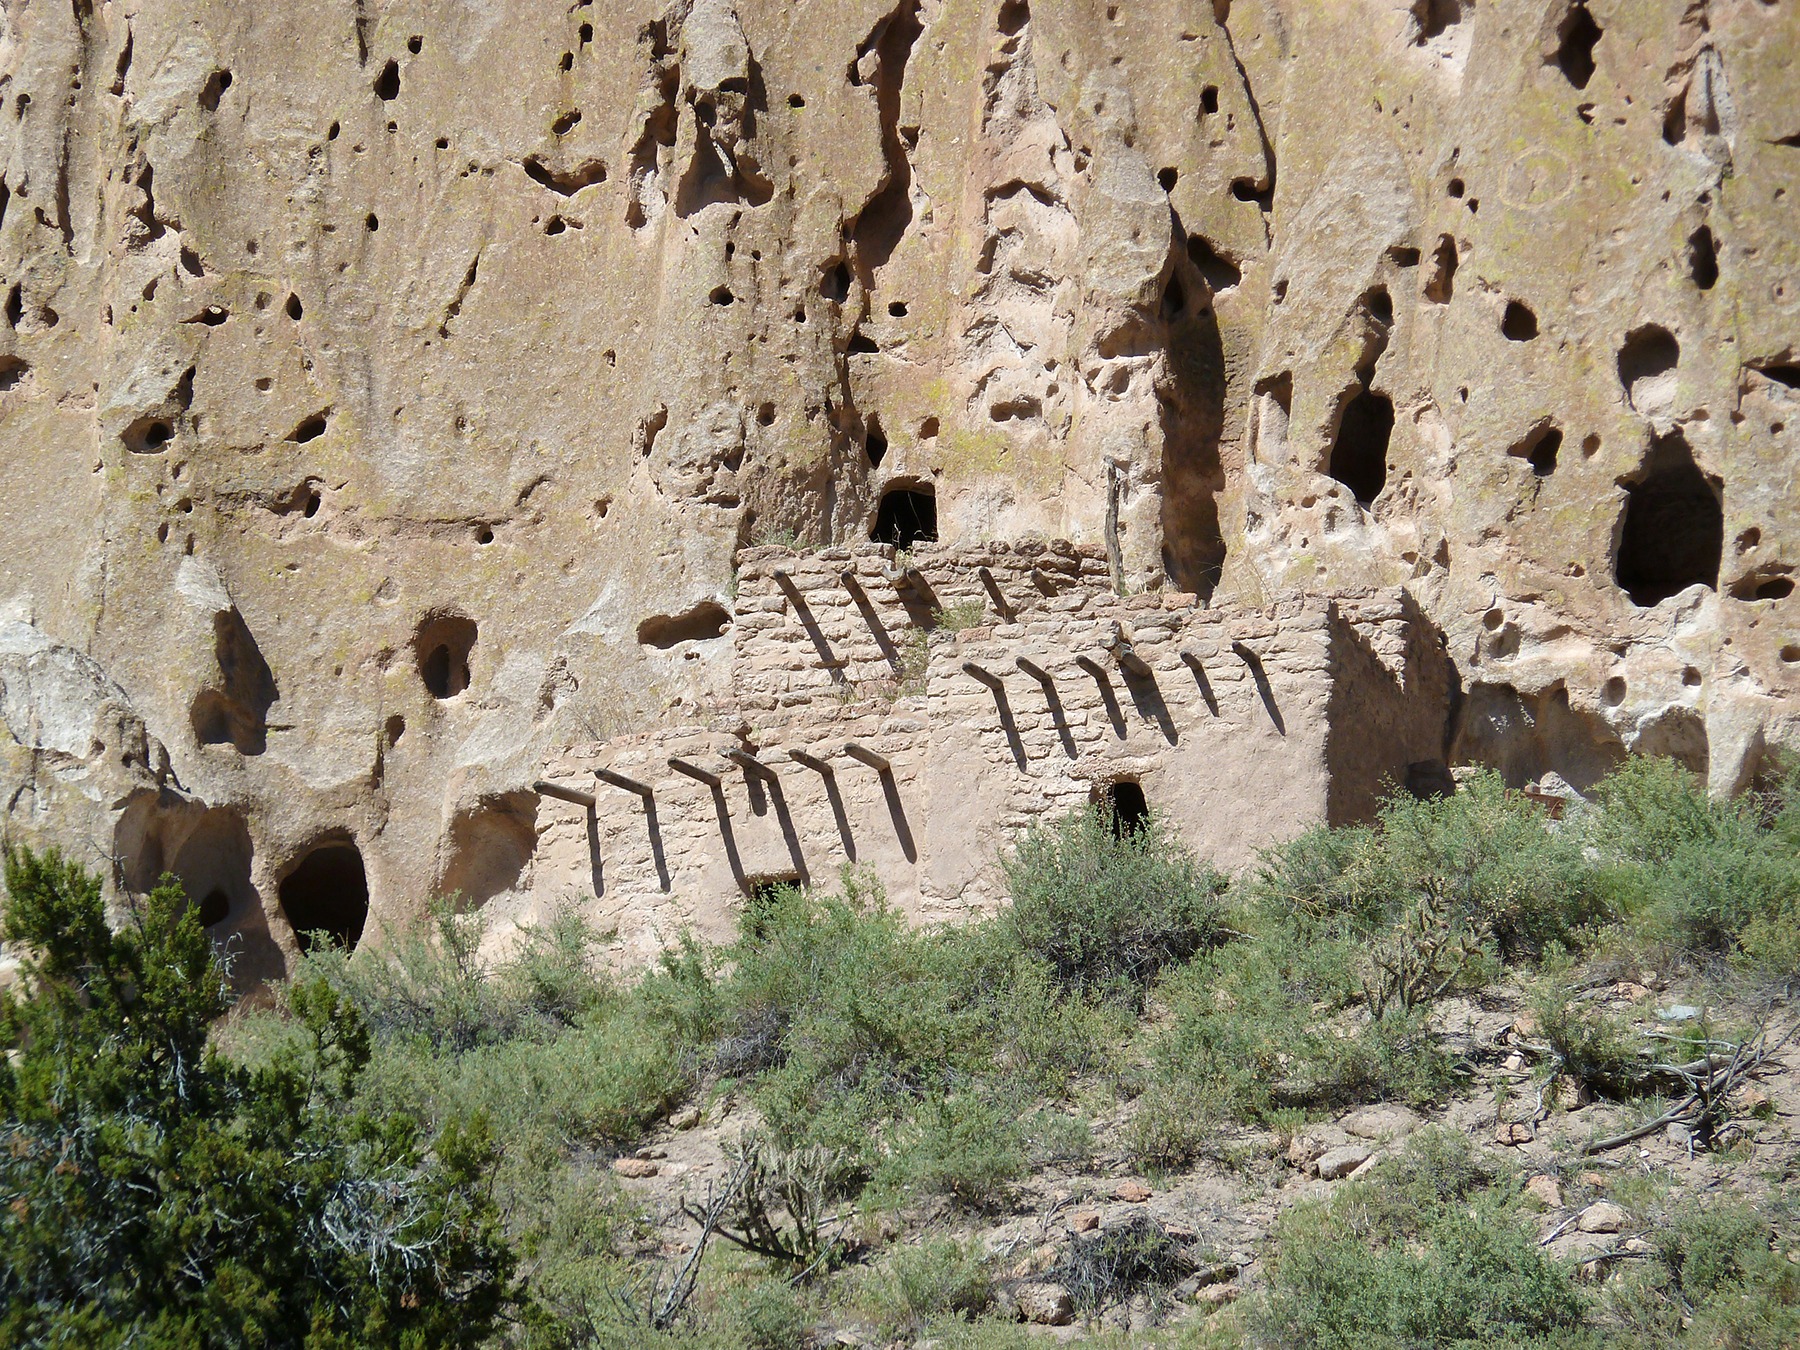
rock, wall, formation, scenery, usa, new mexico, native, geology, temple, ruins, cliffs, heritage, tourist attraction, archaeological site, ancient history, cliff dwellings, pueblo indian, bandelier national monument